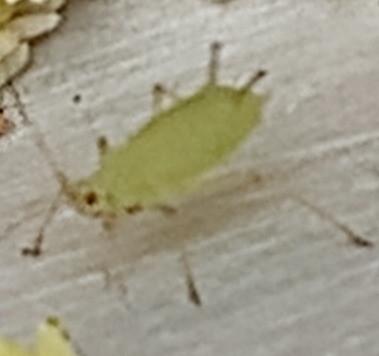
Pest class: english_grain_aphid